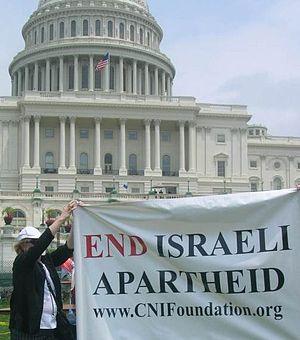
L'antisionisme désigne l'opposition au sionisme. Le terme est utilisé dans différents contextes et pour décrire différentes positions politiques caractérisées par de l'hostilité qui peut être : à l'État d'Israël, à sa création, à son caractère juif, à son territoire, à l'autodétermination du peuple juif, à une perception du mouvement sioniste ou à d'autres sujets comme le statut des territoires palestiniens. Au cours de l'histoire, le concept a fait partie de la réflexion politique juive, puis il a été repris dans le monde arabe, par le nationalisme palestinien, par l'URSS et plus récemment dans la rhétorique anti-israélienne. Des liens entre l'antisionisme et l'antisémitisme sont soulevés.